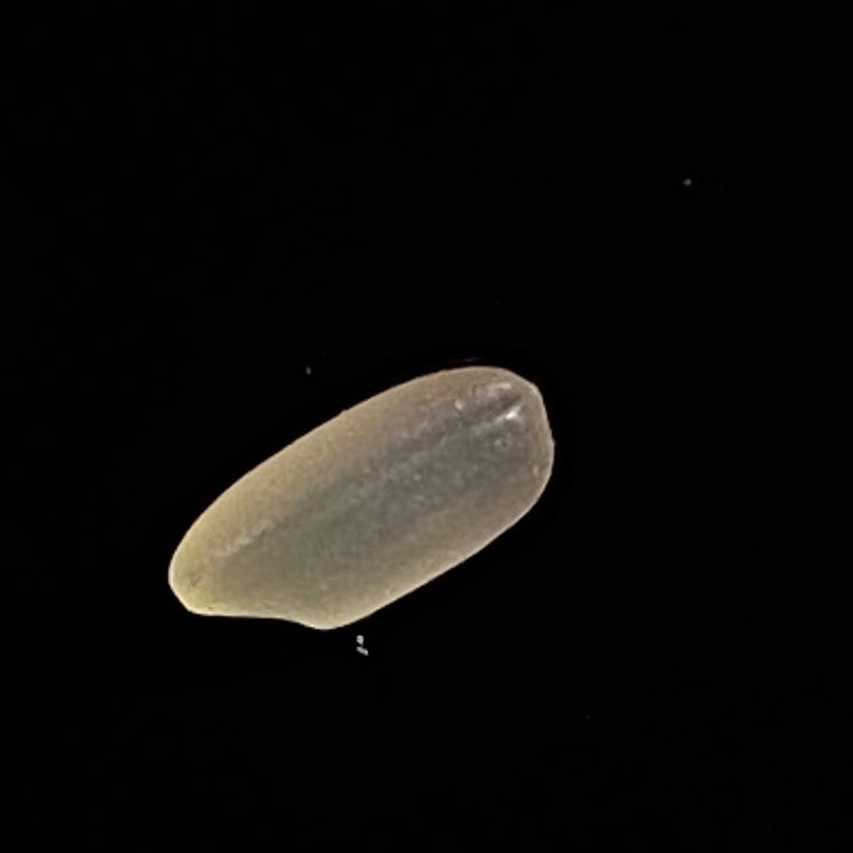
Rice variety: Gutisharna